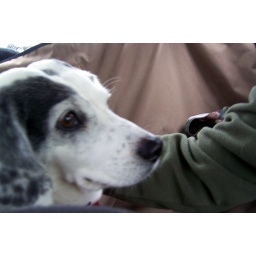
dog in car